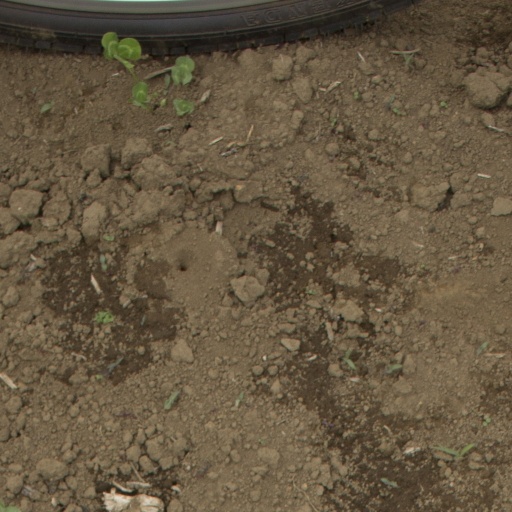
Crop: Jerusalem artichoke